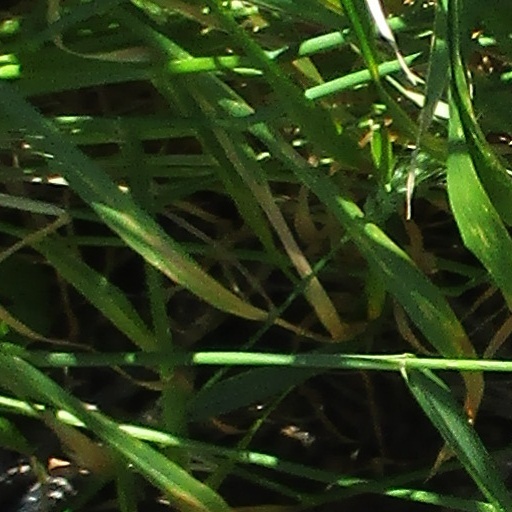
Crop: wheat